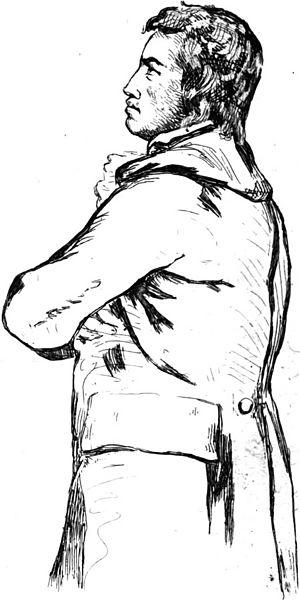
Portrait de Joseph Le Bon par Jeanron
Guislain-François-Joseph Le Bon, né à Arras le 25 septembre 1765 et guillotiné à Amiens le 16 octobre 1795, est un révolutionnaire français.